Nong Lu

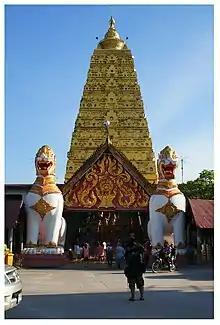
Wat Wang Wiwekaram

Sangkhla Buri was rebuilt on the eastern bank of the Songkalia River, and the Mon village of Ban Wangka was rebuilt on the opposite side. In 1986, Luangpho Uttama, the abbot of Wat Wang Wiwekaram, started to construct a wooden bridge for pedestrians across the river. The Uttamanusorn Bridge is the longest wooden bridge in Thailand, Ban Wangka is also home to Wat Wang Wiwekaram, a Buddhist temple built in 1953 by Mon and Karen people, which was relocated to the village in 1985. The temple features a golden pagoda modelled after the Mahabodhi Temple in Bodh Gaya.